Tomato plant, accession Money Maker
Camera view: tilt-top (135 deg); turntable rotation: 180 degrees
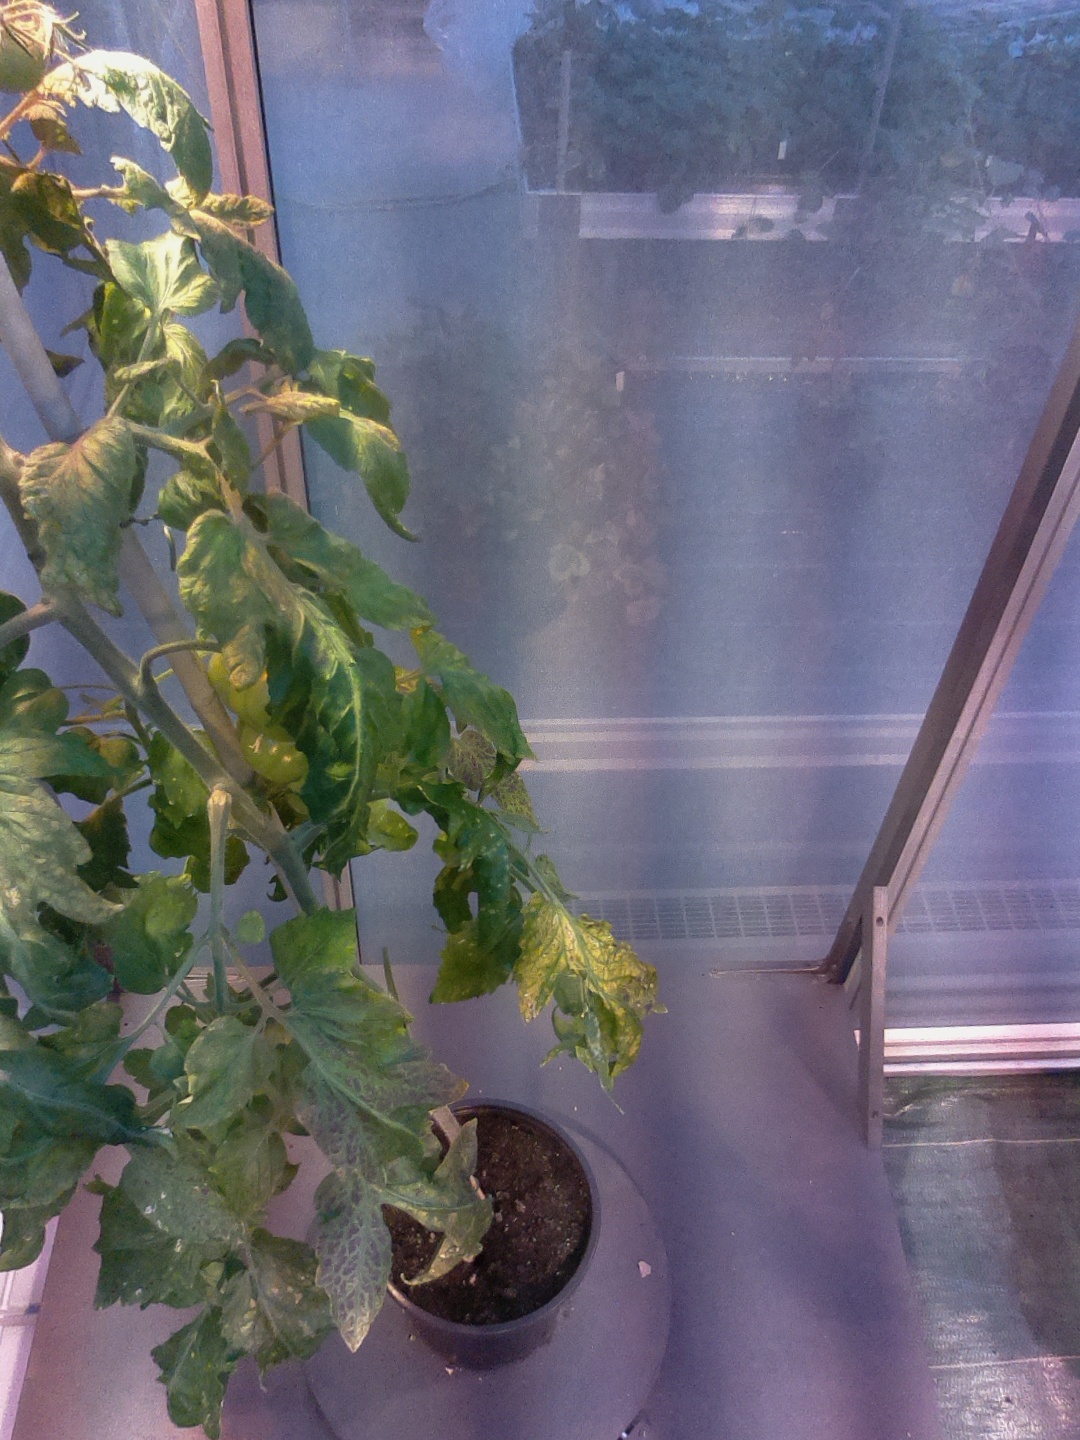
BBCH growth stage 75: 50%-60% of final fruit size